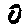
Label: 0